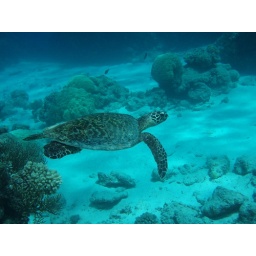
This is from sweet paul...who named the pic as well, he is cute perth boy who live in bondi..